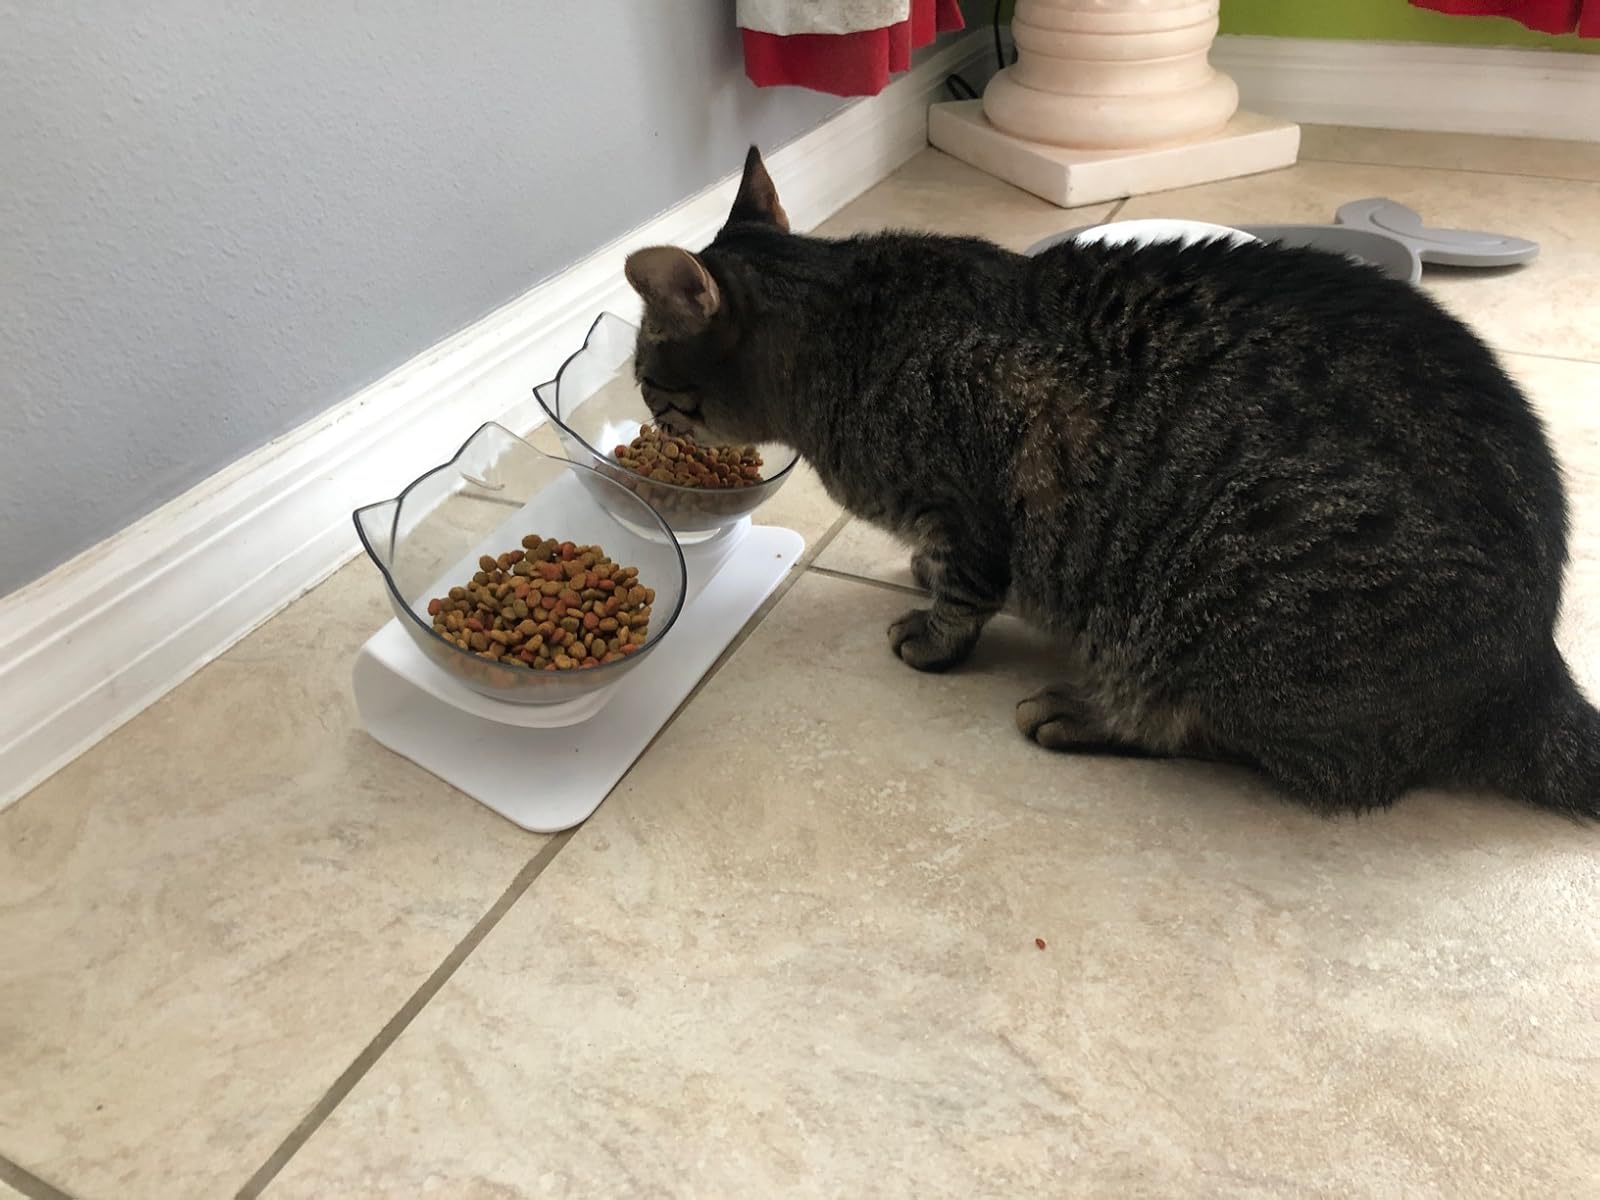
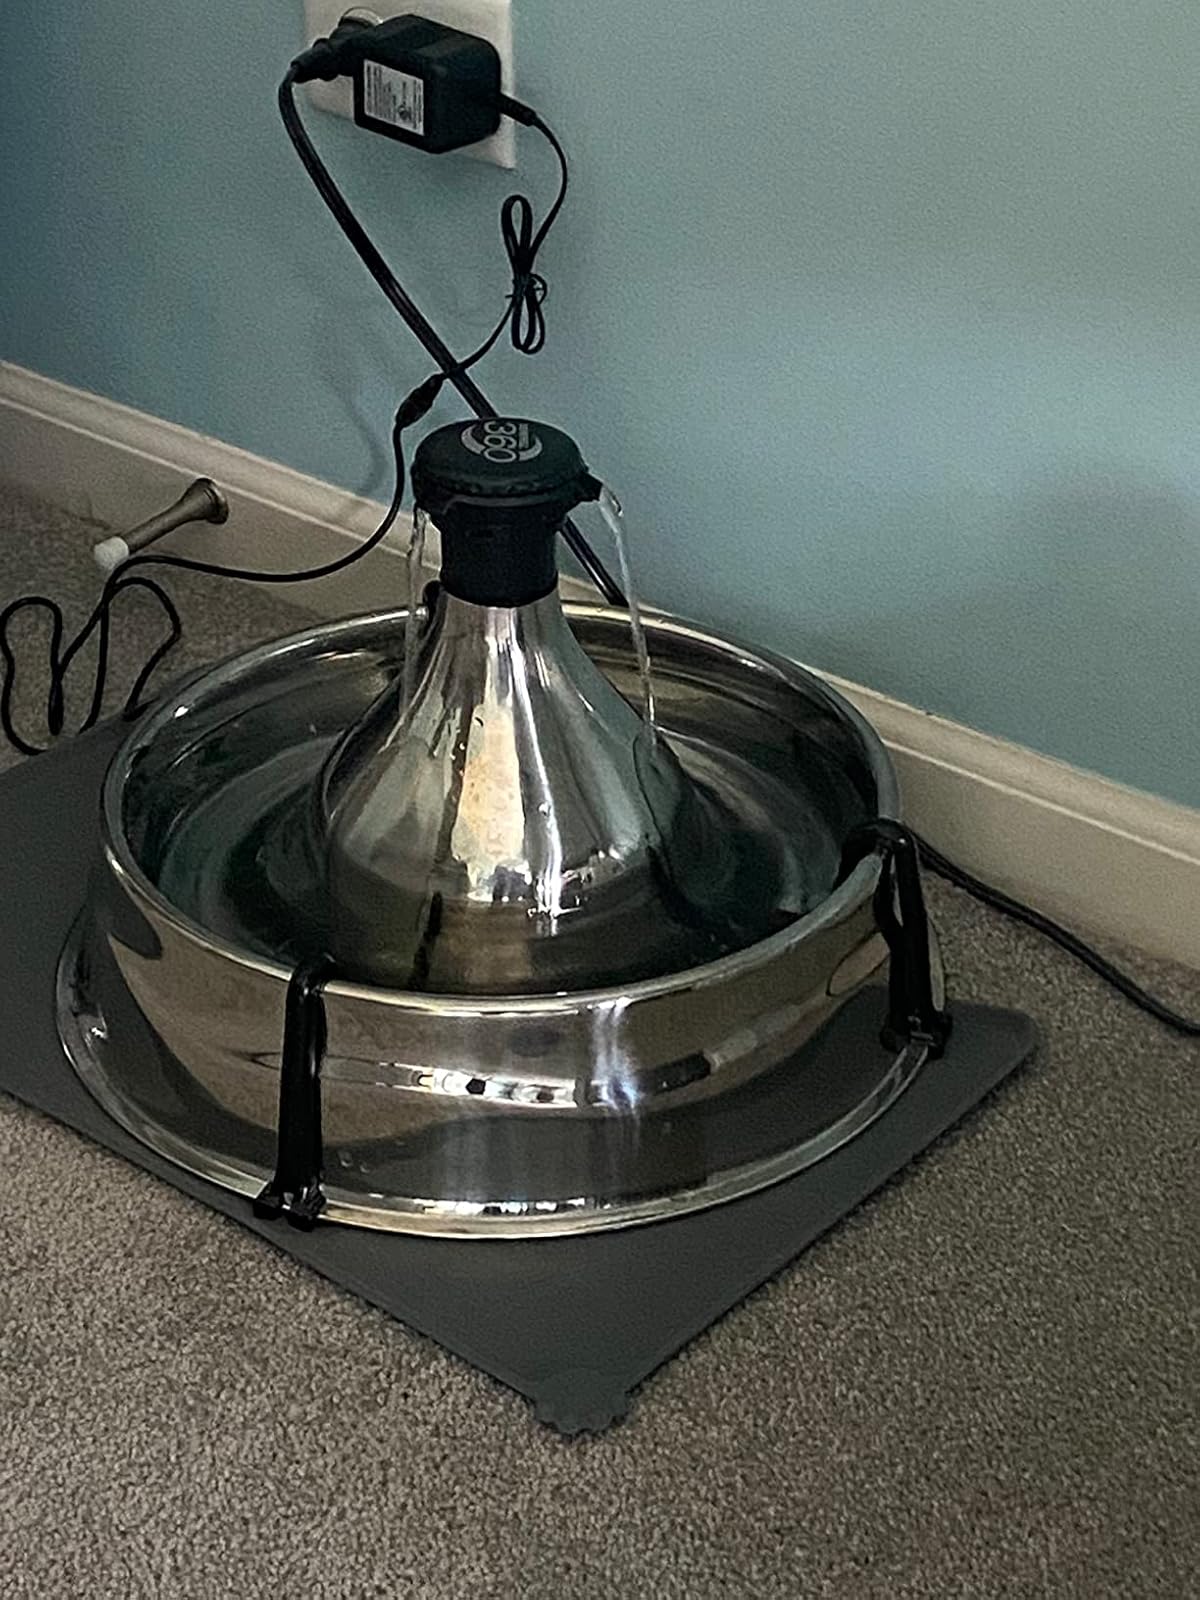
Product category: items_bowl
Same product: no